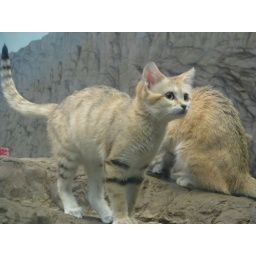
The sand cat kittens were pretty active and once they found the meat pucks they were all over the place.